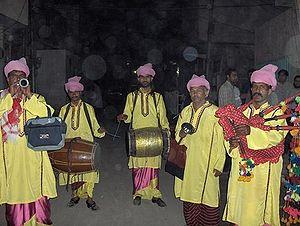
La musique pakistanaise est très similaire à la musique indienne étant donné leur passé commun ; il en va de même avec celle du Bangladesh, qui lui fut unie longtemps. Il existe toutefois d'importantes différences régionales ainsi que des influences d’Asie centrale, d’Iran, de Turquie et de la musique arabe. En outre, depuis l'arrivée massive de réfugiés afghans, il y a une très forte présence de la musique afghane.